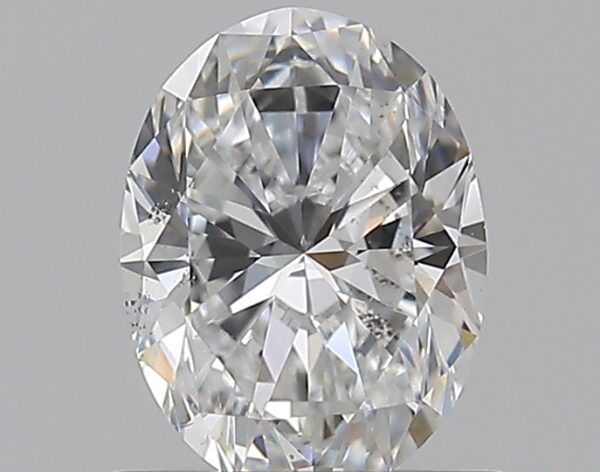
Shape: oval
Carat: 0.71
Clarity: SI1
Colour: D
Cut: EX
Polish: EX
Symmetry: EX
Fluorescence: N
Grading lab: GIA
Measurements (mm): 6.68 x 4.98 x 3.18